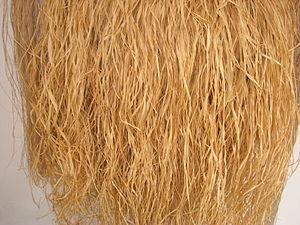
Raphia vinifera est une espèce de plantes de la famille des Arecaceae et du genre Raphia.